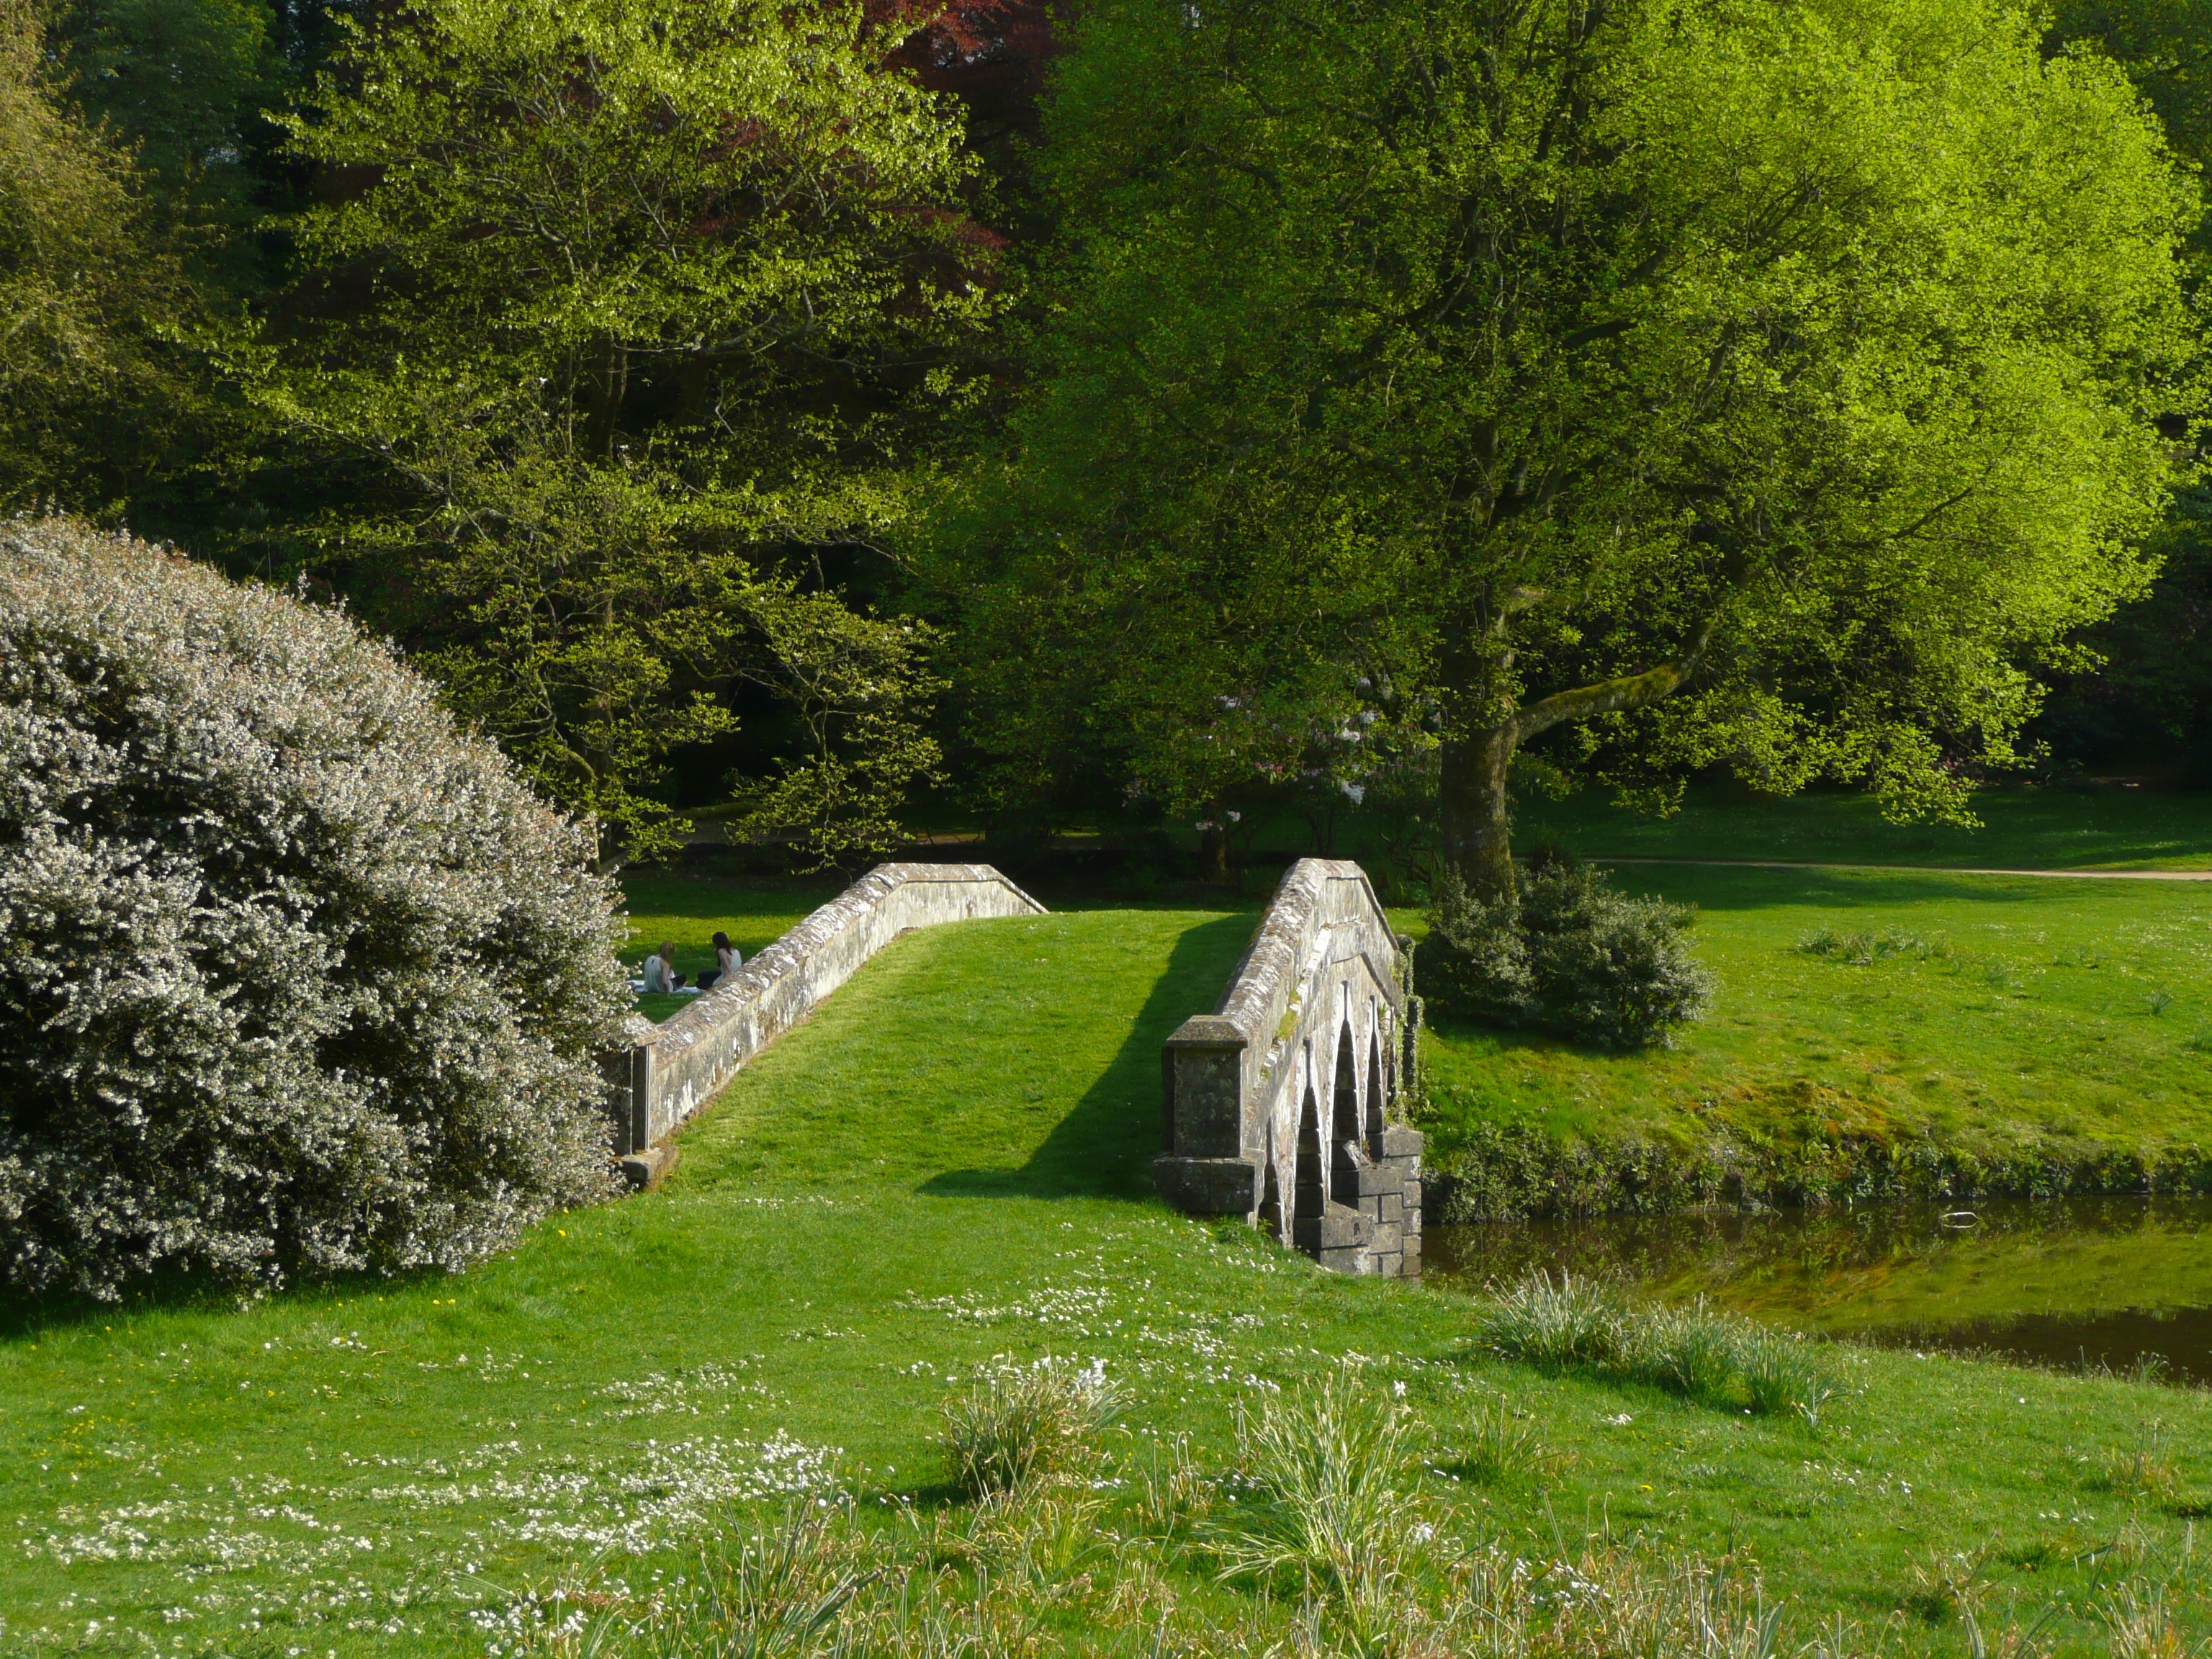
tree, grass, plant, bridge, lawn, meadow, flower, green, autumn, park, backyard, botany, garden, england, shrub, botanical garden, estate, woodland, yard, rural area, stourhead garden, woody plant, landscape architect